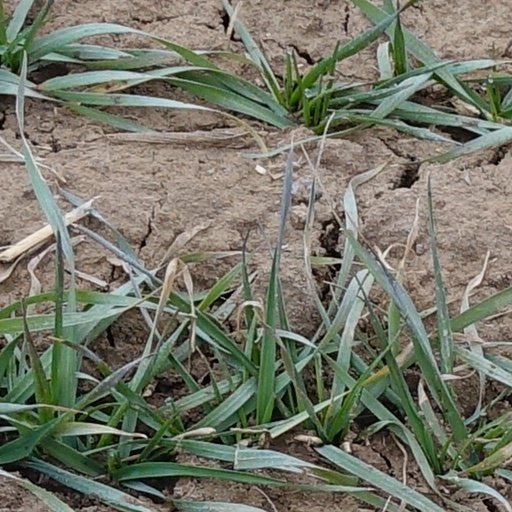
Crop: wheat